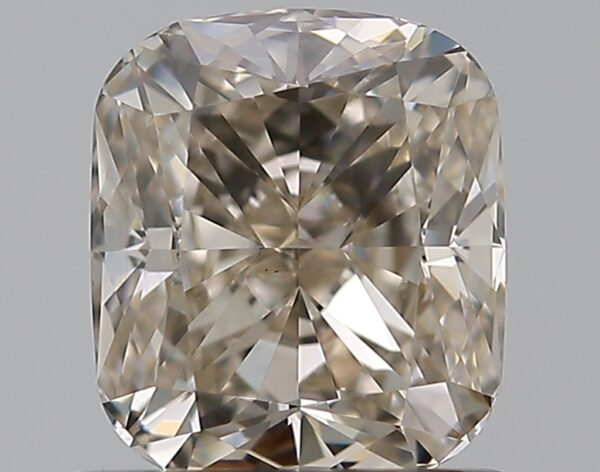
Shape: cushion
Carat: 0.8
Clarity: VS1
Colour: K
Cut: EX
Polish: EX
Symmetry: VG
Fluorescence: N
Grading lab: GIA
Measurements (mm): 5.68 x 4.94 x 3.35